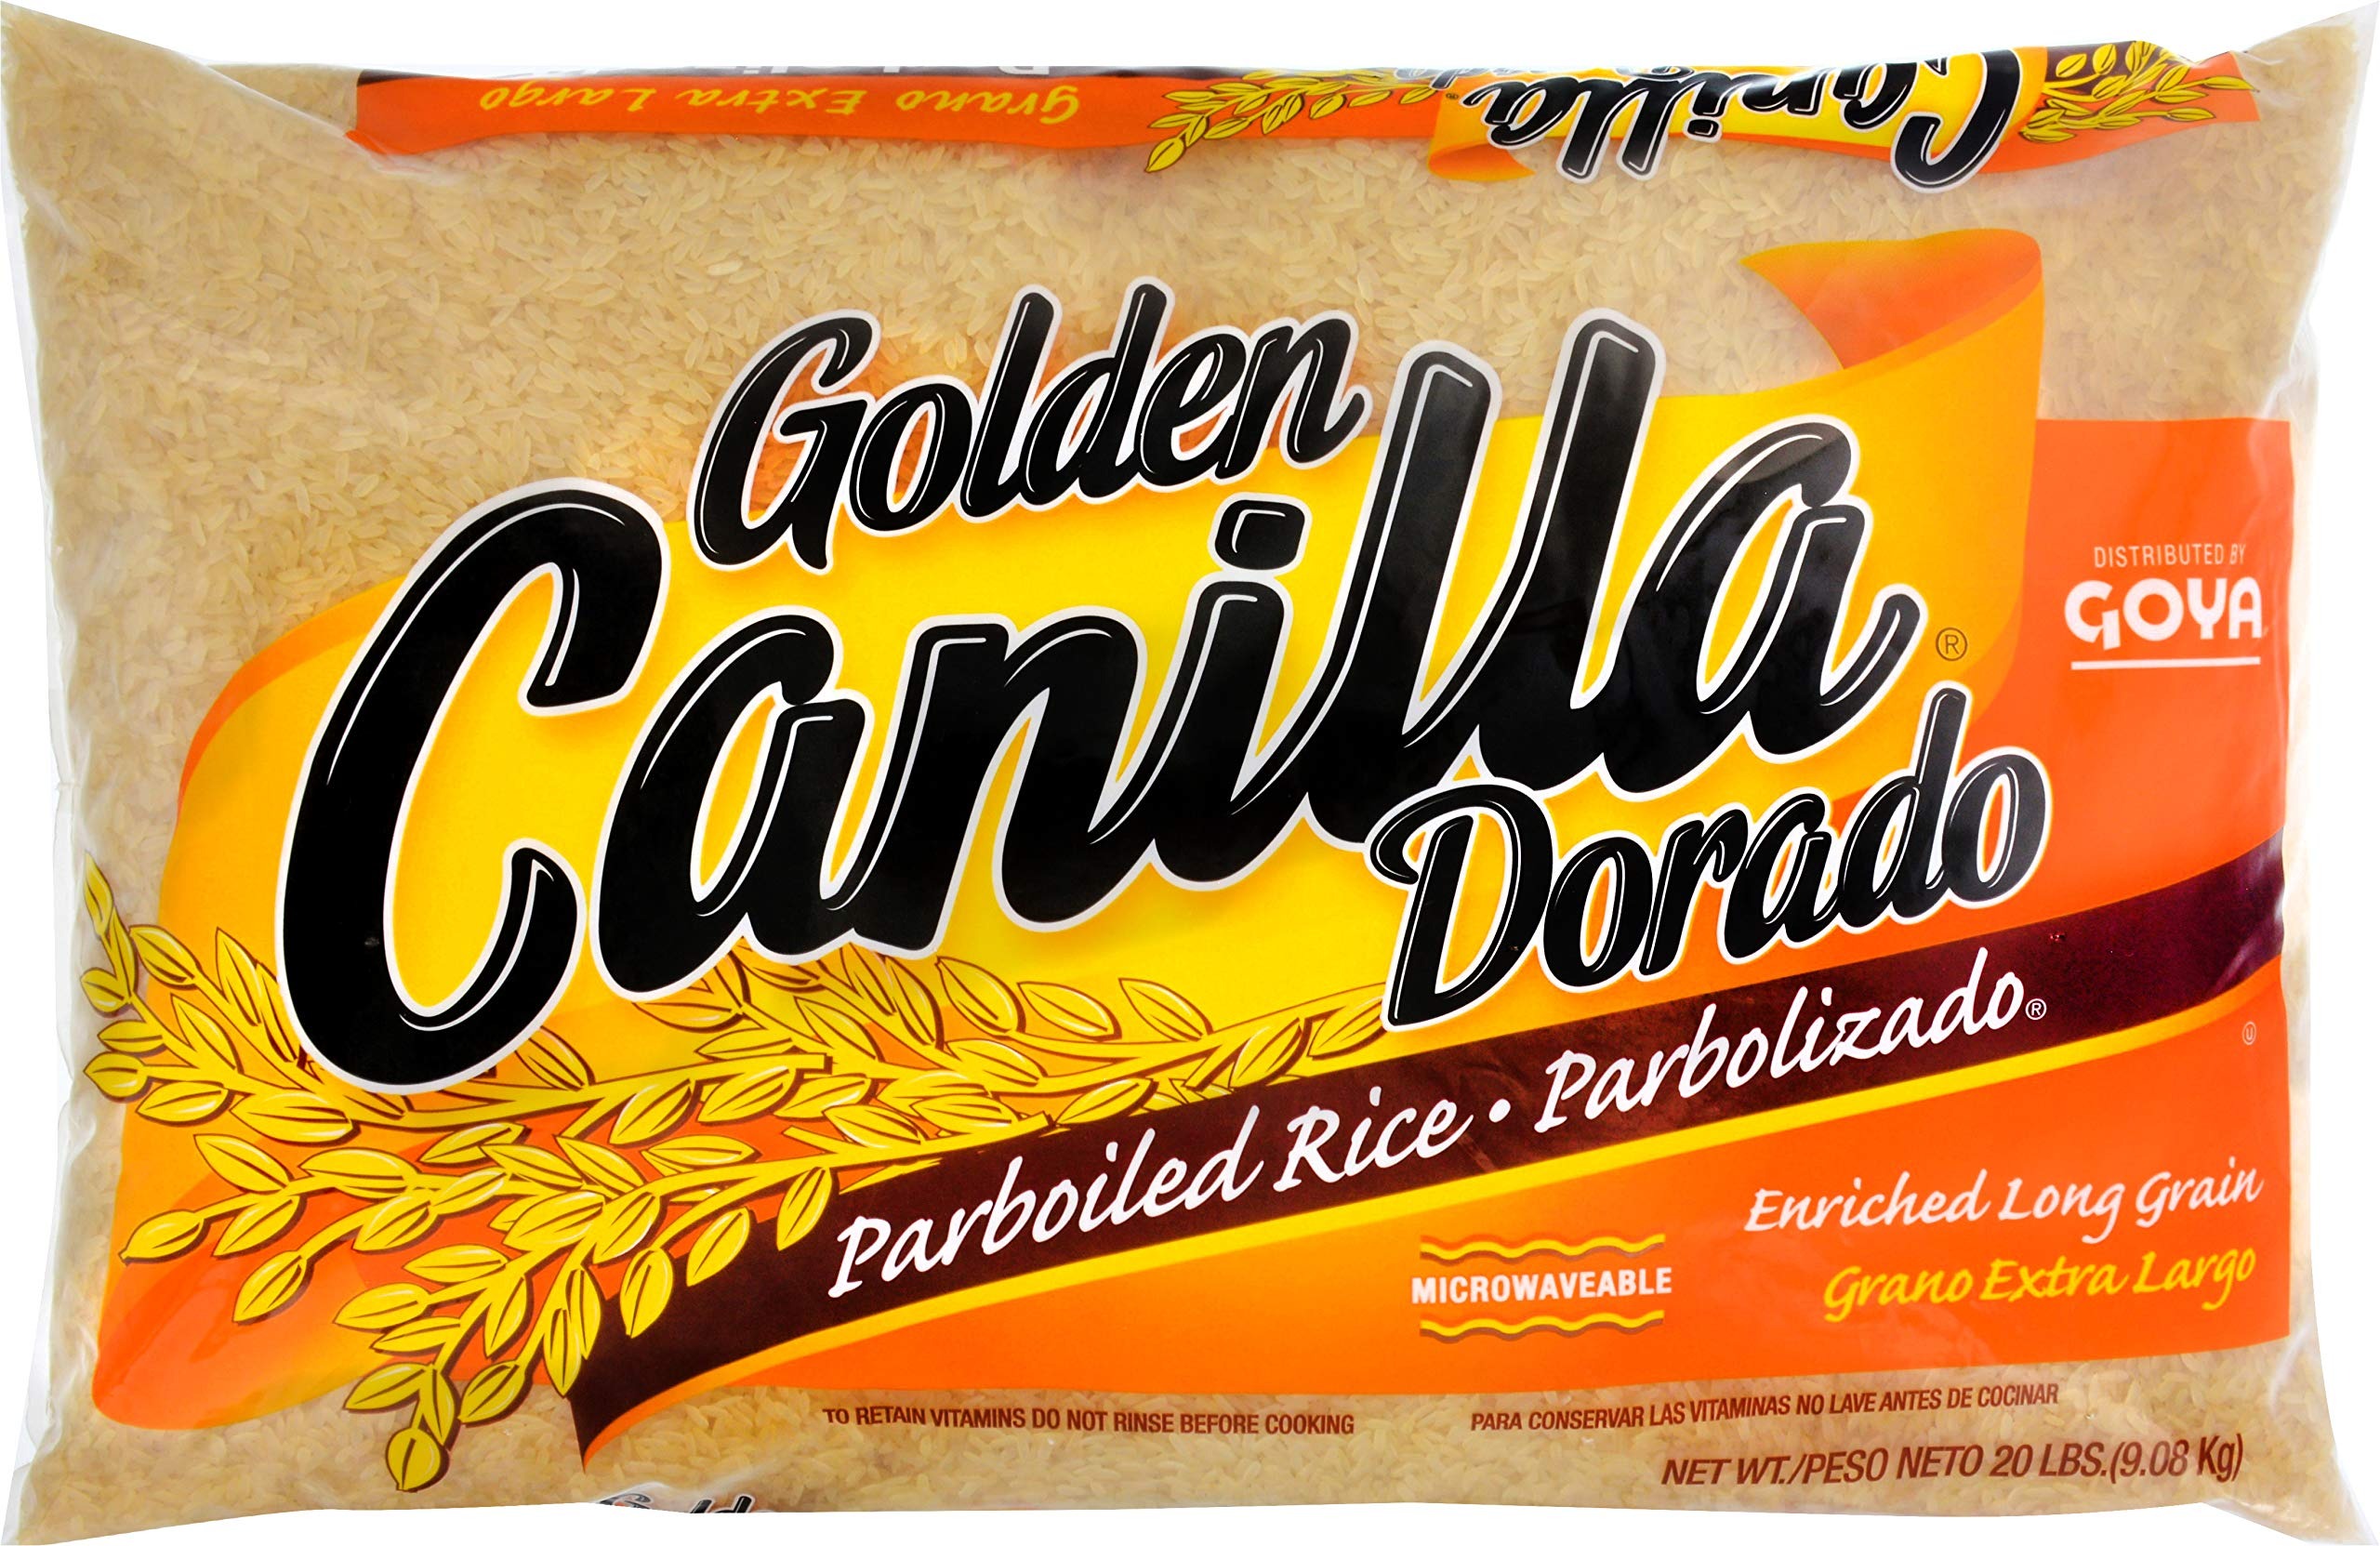
Item Name: Goya Golden Canilla Parboiled Long Grain Rice, 20 Pound
Value: 320.0
Unit: Ounce

Price: 8.64